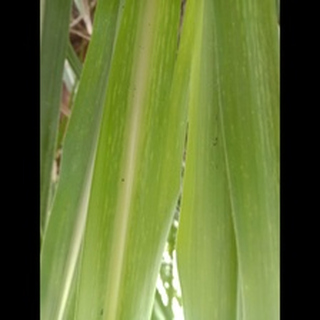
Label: sugarcane_mosaic